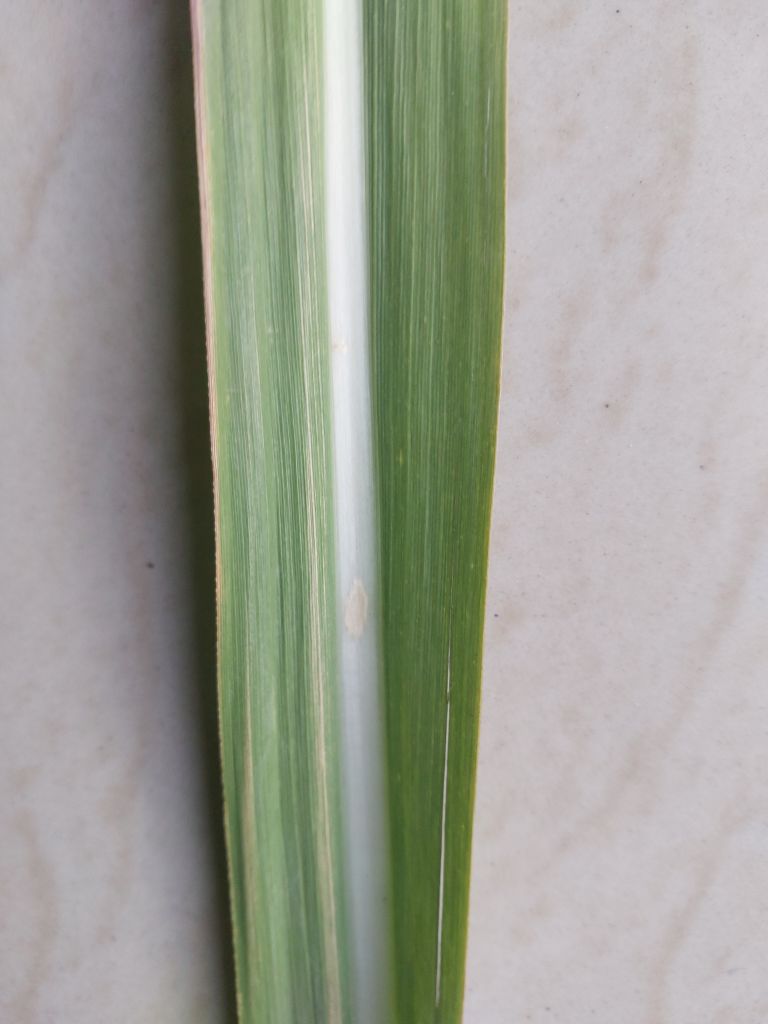
Label: Viral Disease